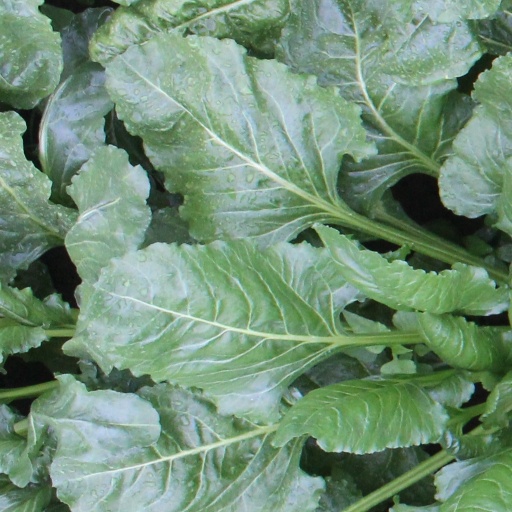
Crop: sugar beet